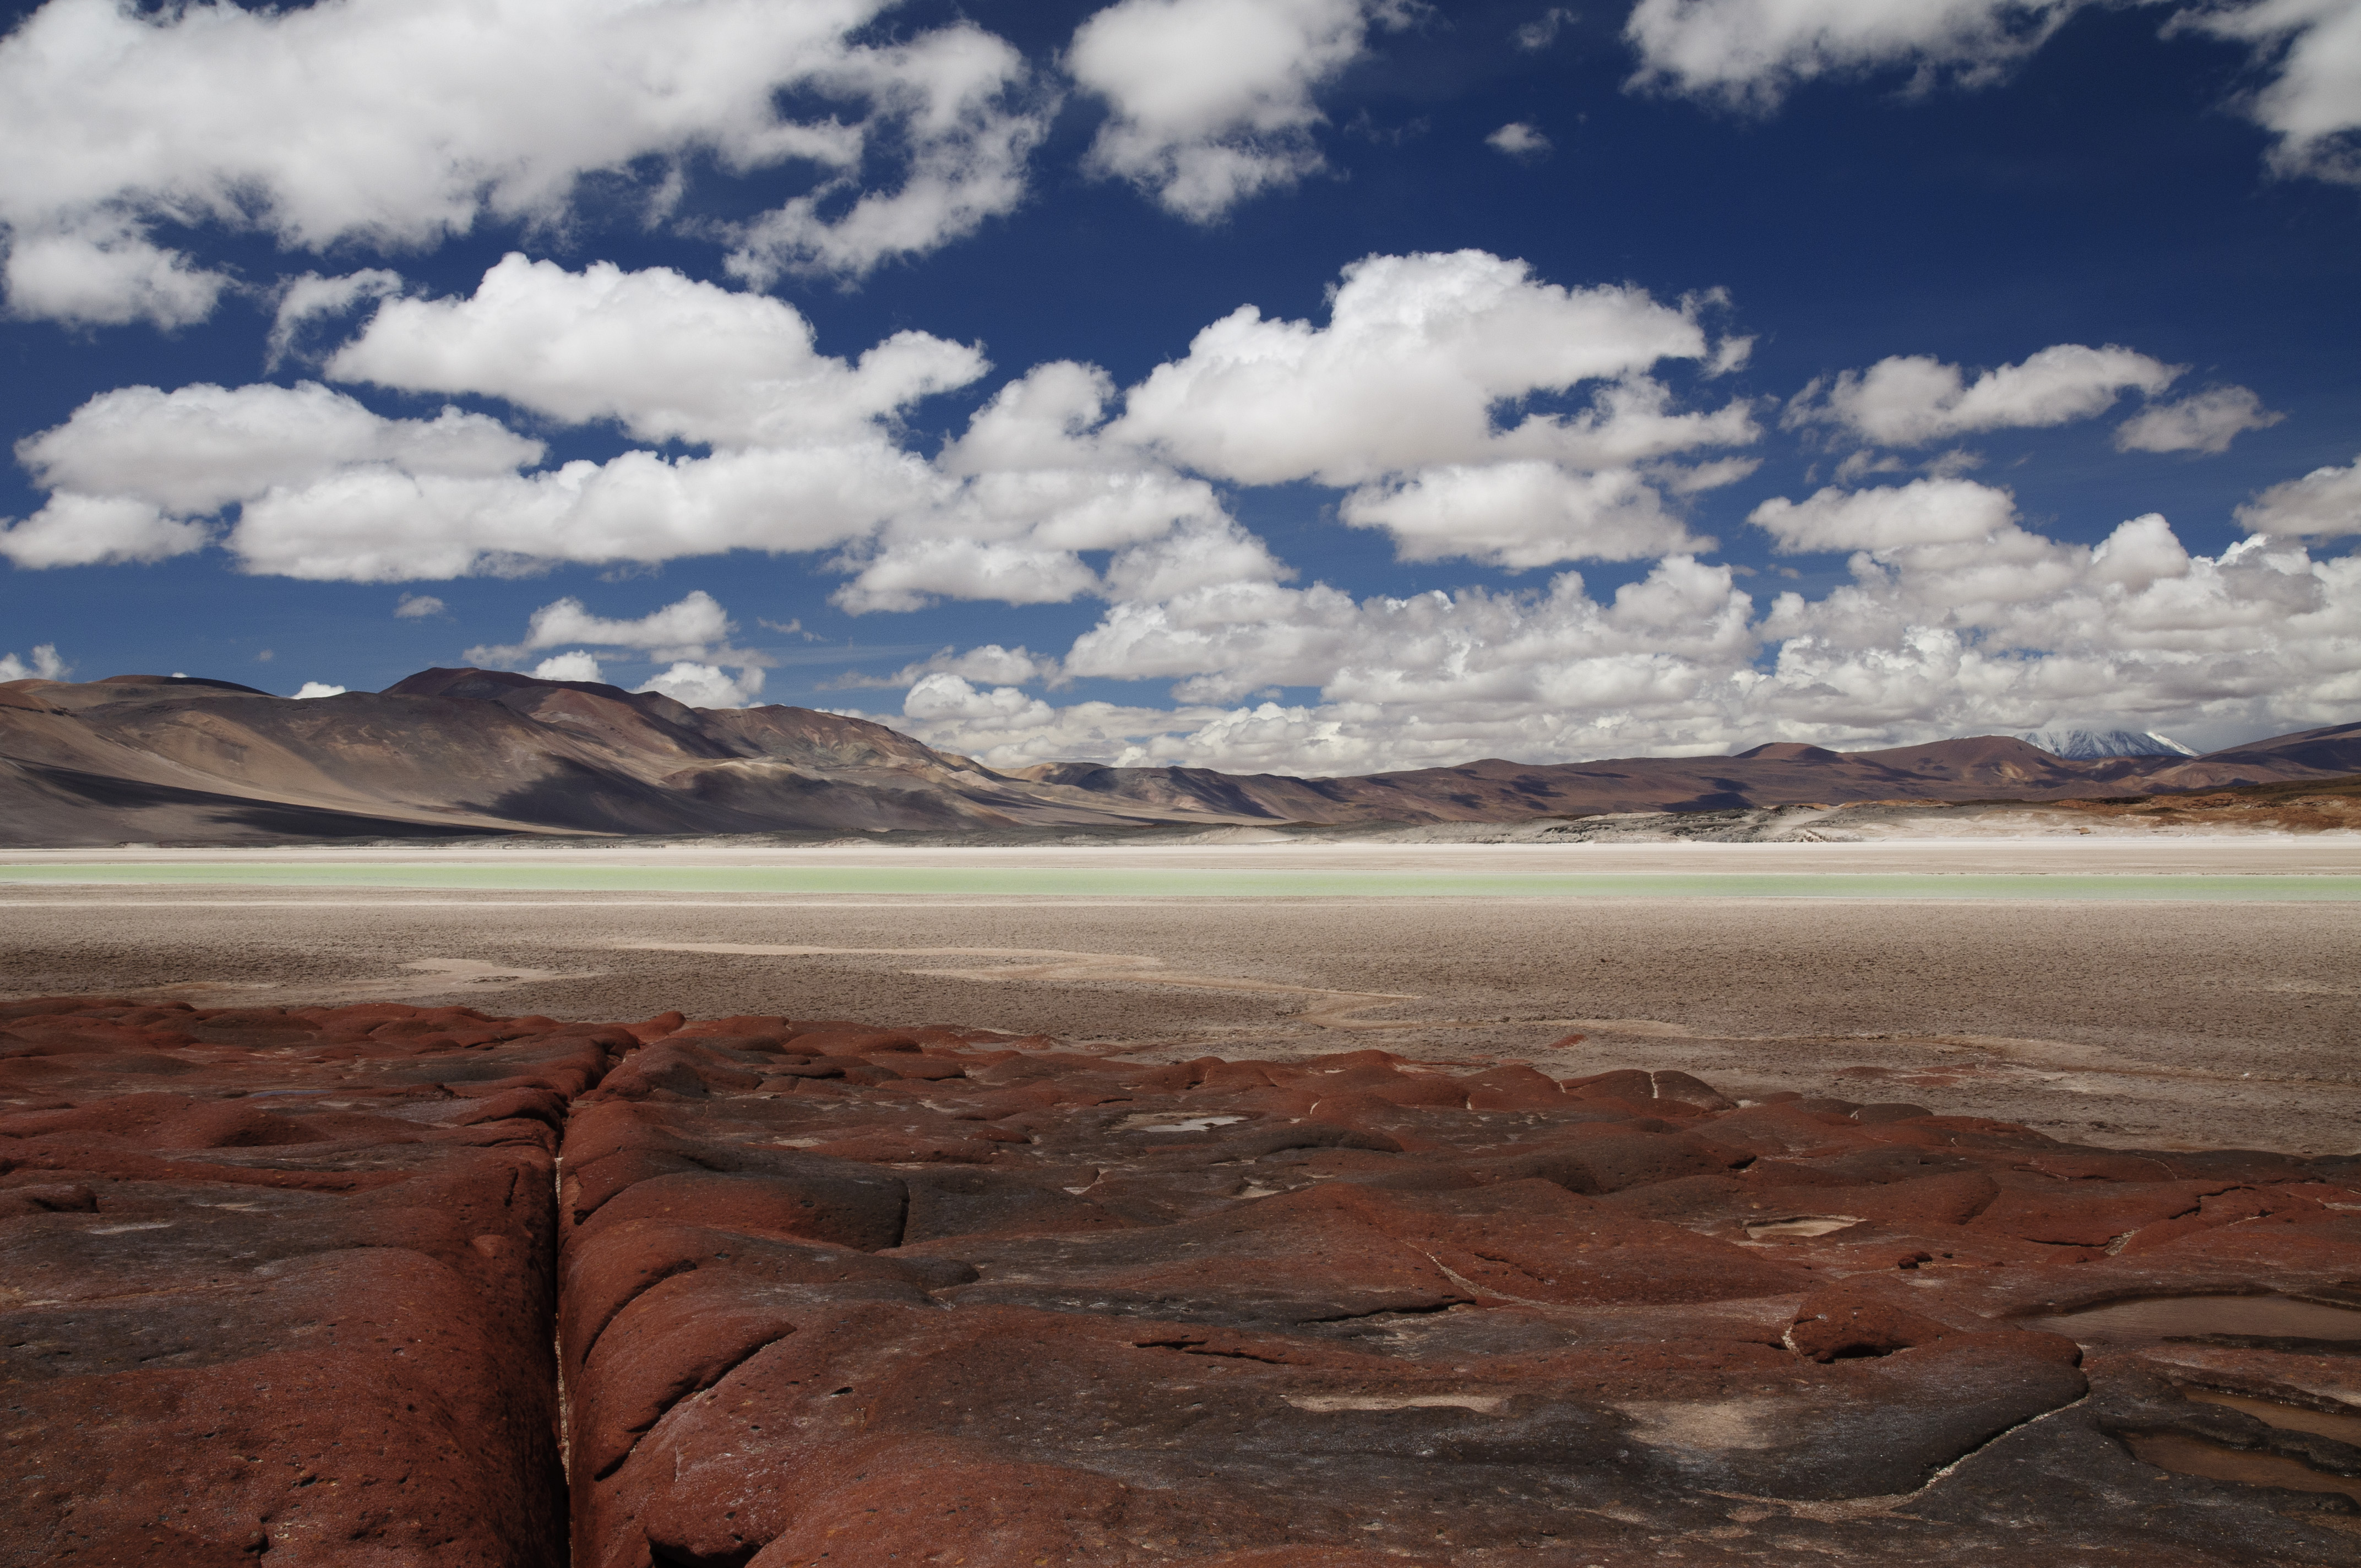
landscape, sea, coast, sand, rock, horizon, cloud, shore, lake, nikon, material, chile, badlands, plateau, loch, sanpedrodeatacama, d300, landform, natural environment, geographical feature, aeolian landform